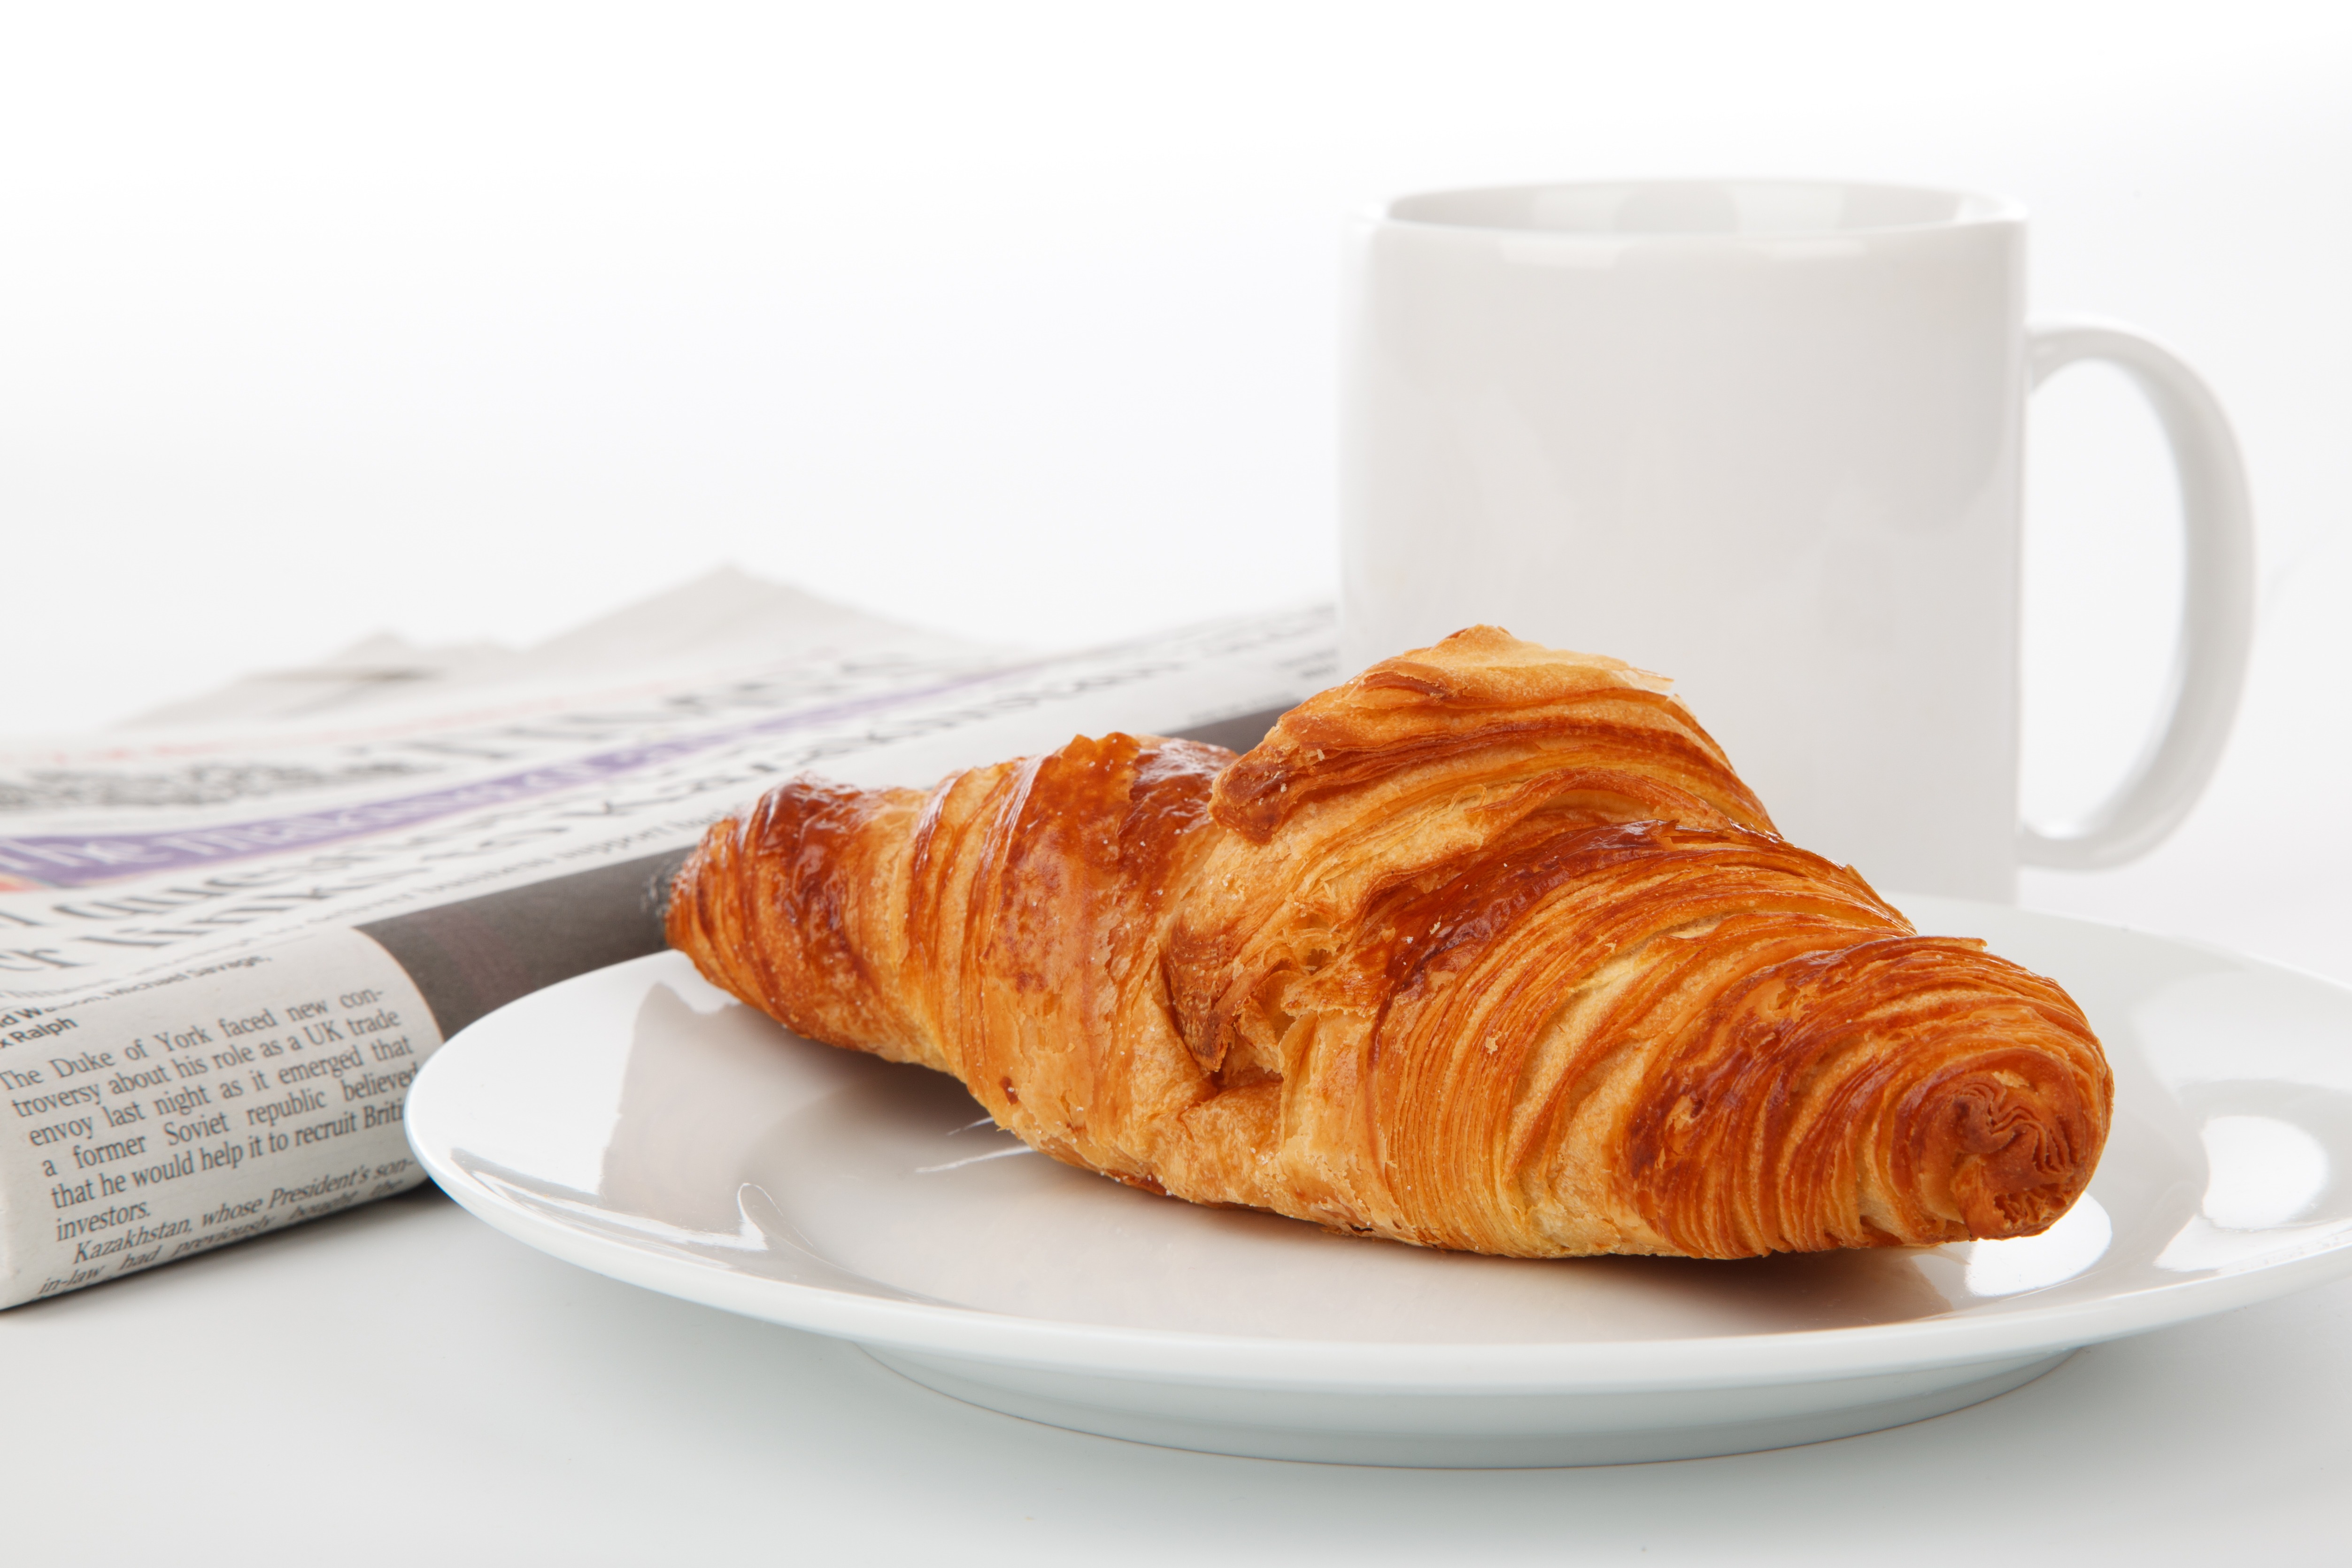
tea, morning, newspaper, cup, dish, food, produce, corporate, plate, drink, breakfast, croissant, paper, mug, dessert, cuisine, pastry, sunday, break, news, brunch, baked goods, danish pastry